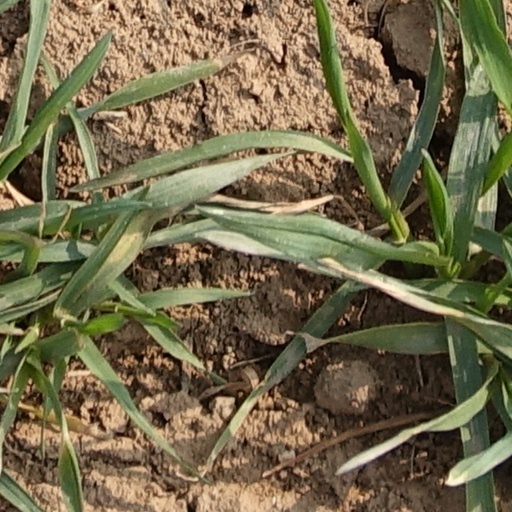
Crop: wheat